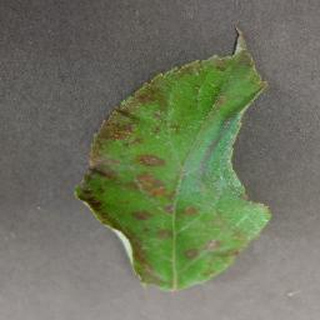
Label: apple_cedar_apple_rust